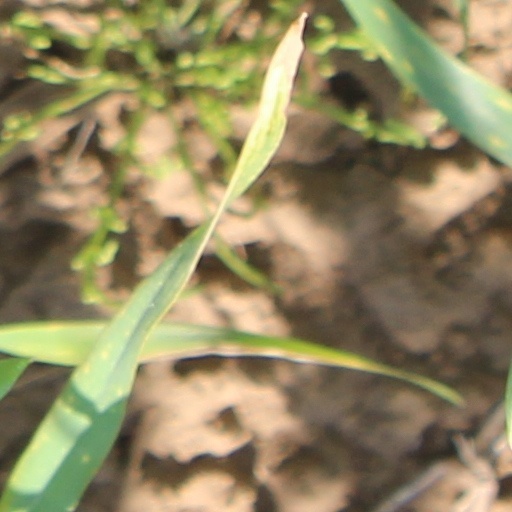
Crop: wheat